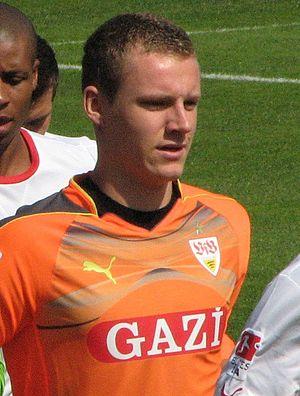
Bernd Leno, né le 4 mars 1992 à Bietigheim-Bissingen, est un footballeur allemand qui évolue au poste de gardien de but à Arsenal FC.